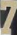
Number: 7